24 (2021 film)

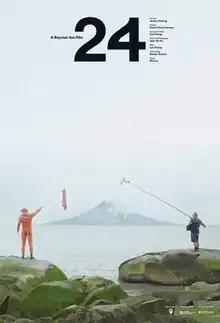
Promotional poster

24 is a 2021 Singaporean art house film directed by Royston Tan, starring James Choong.